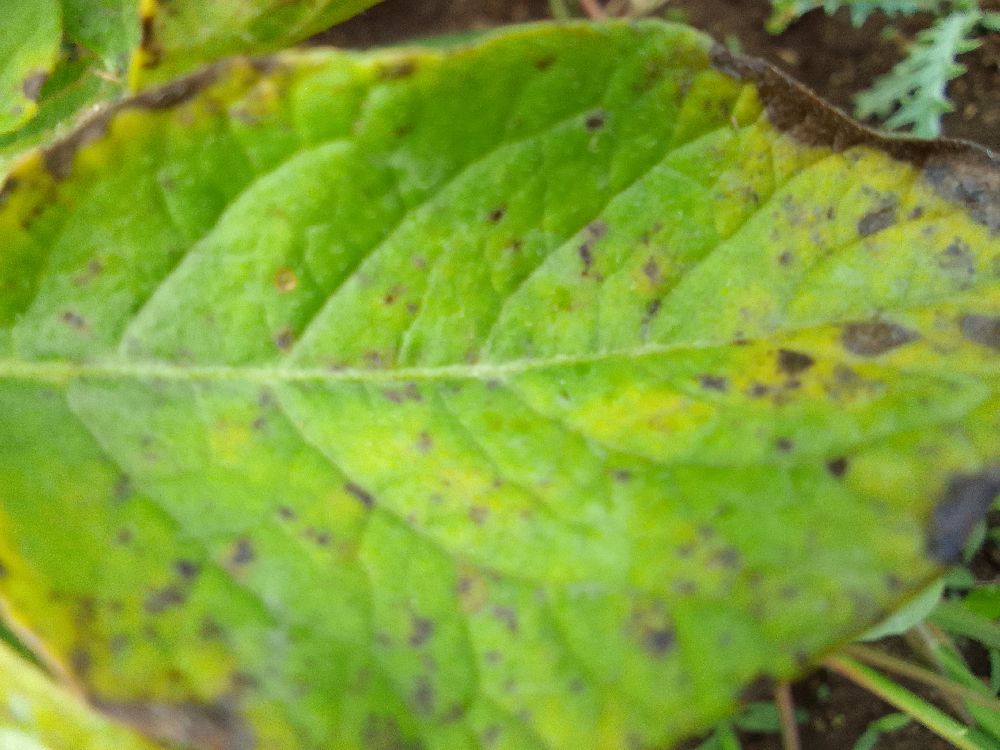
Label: Early blight